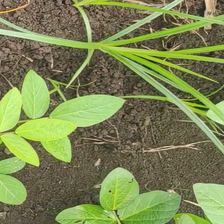
Weed species: Lavhala_(Cyperus_Rotundus)